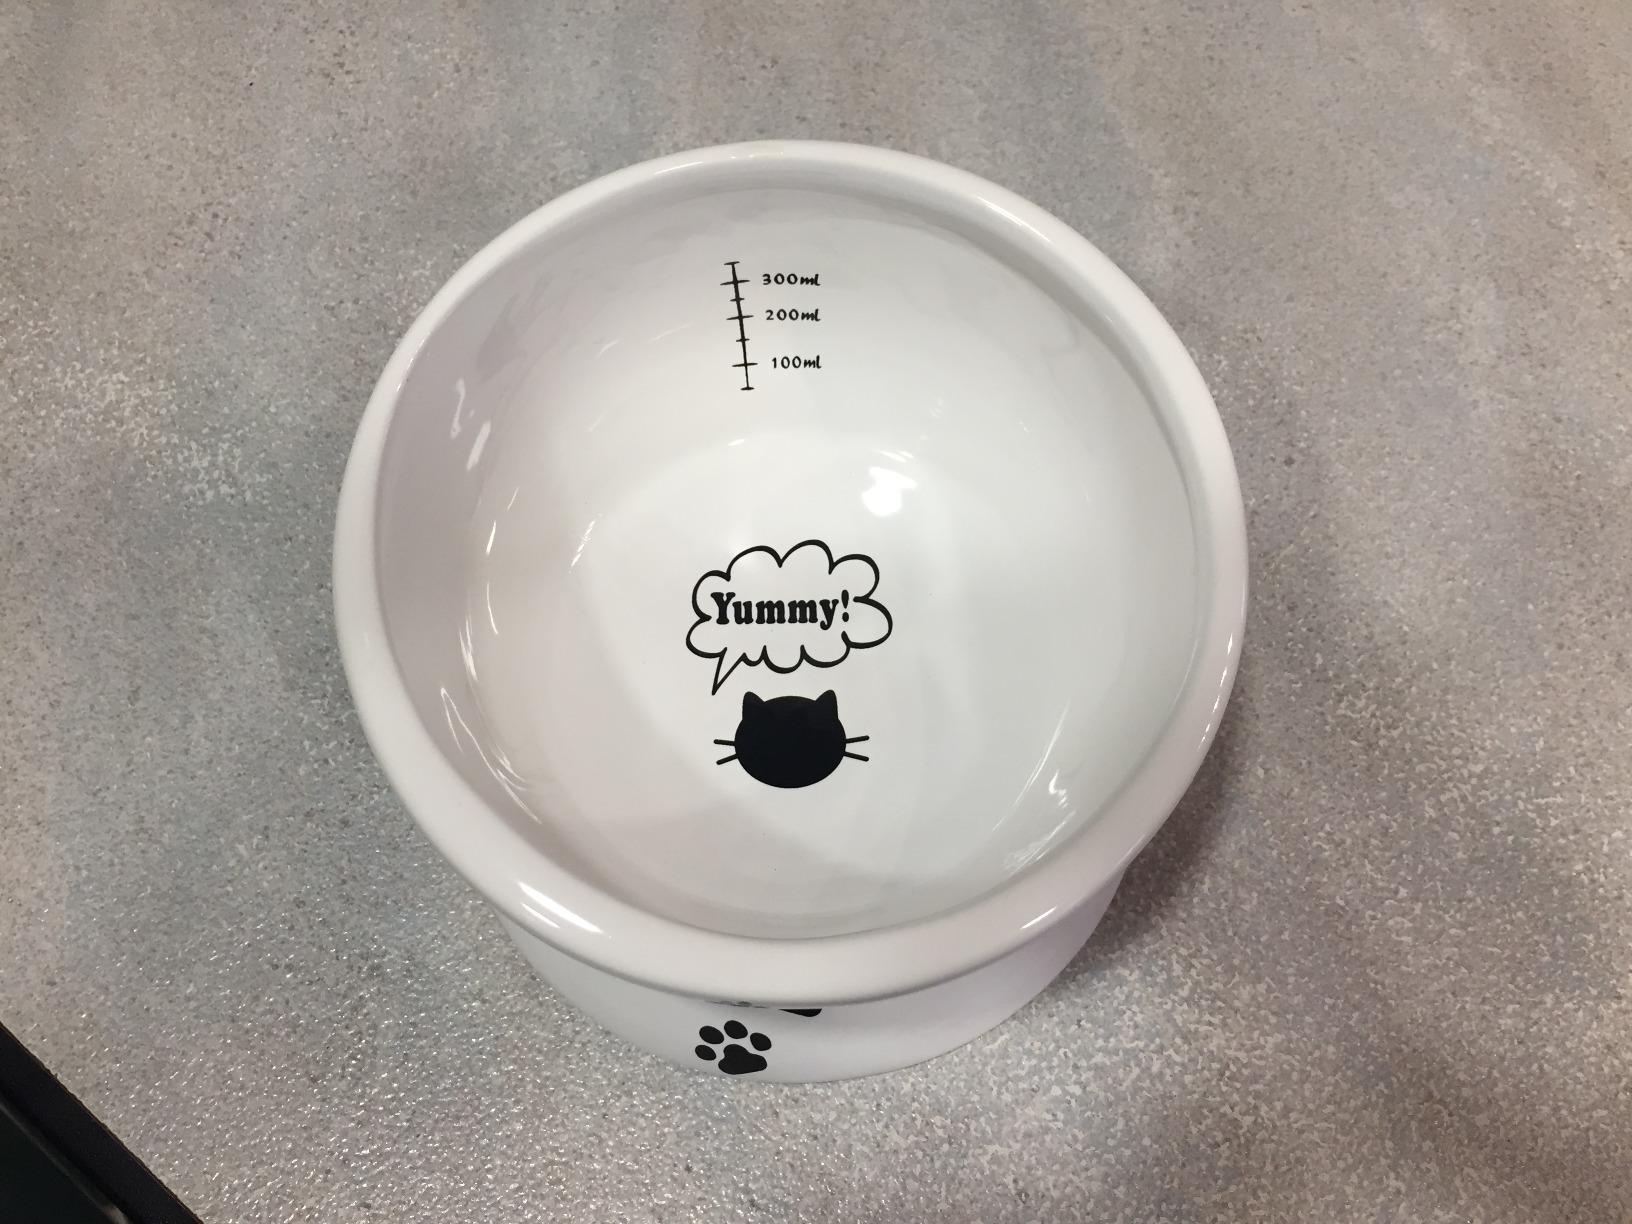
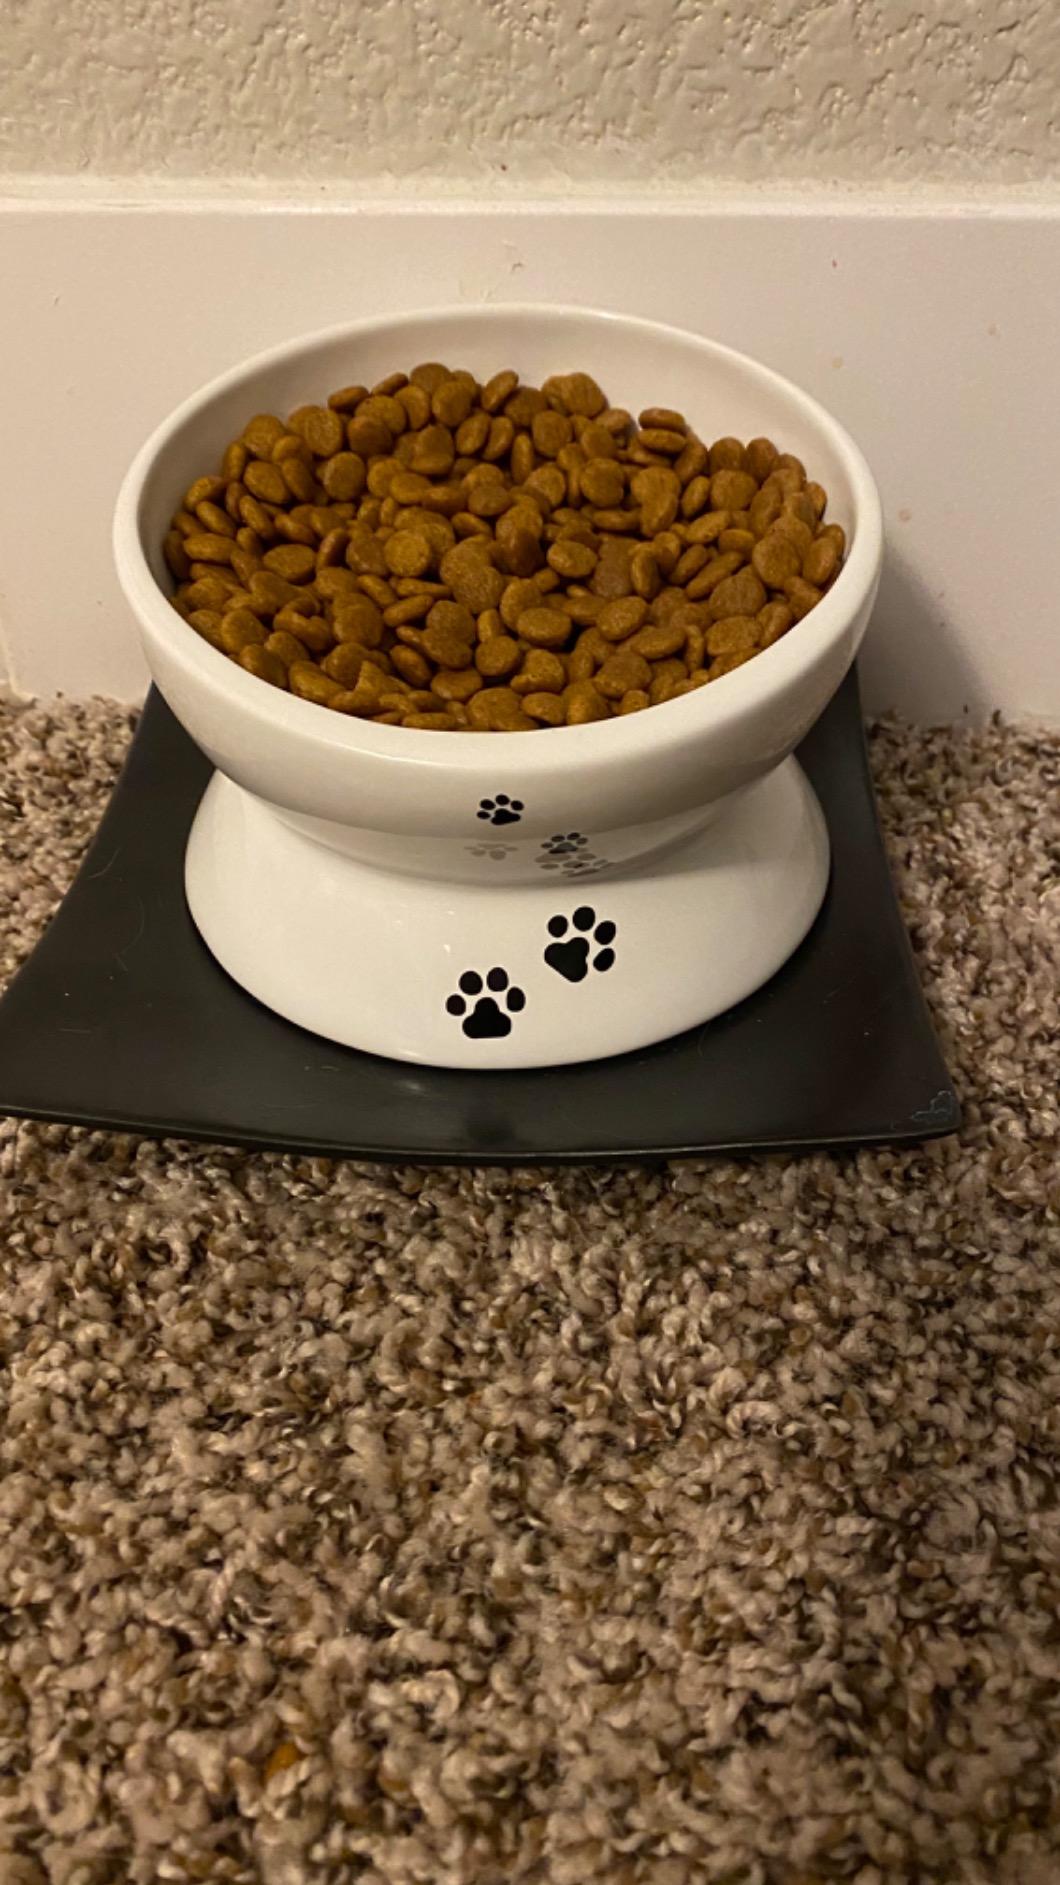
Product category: items_bowl
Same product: yes